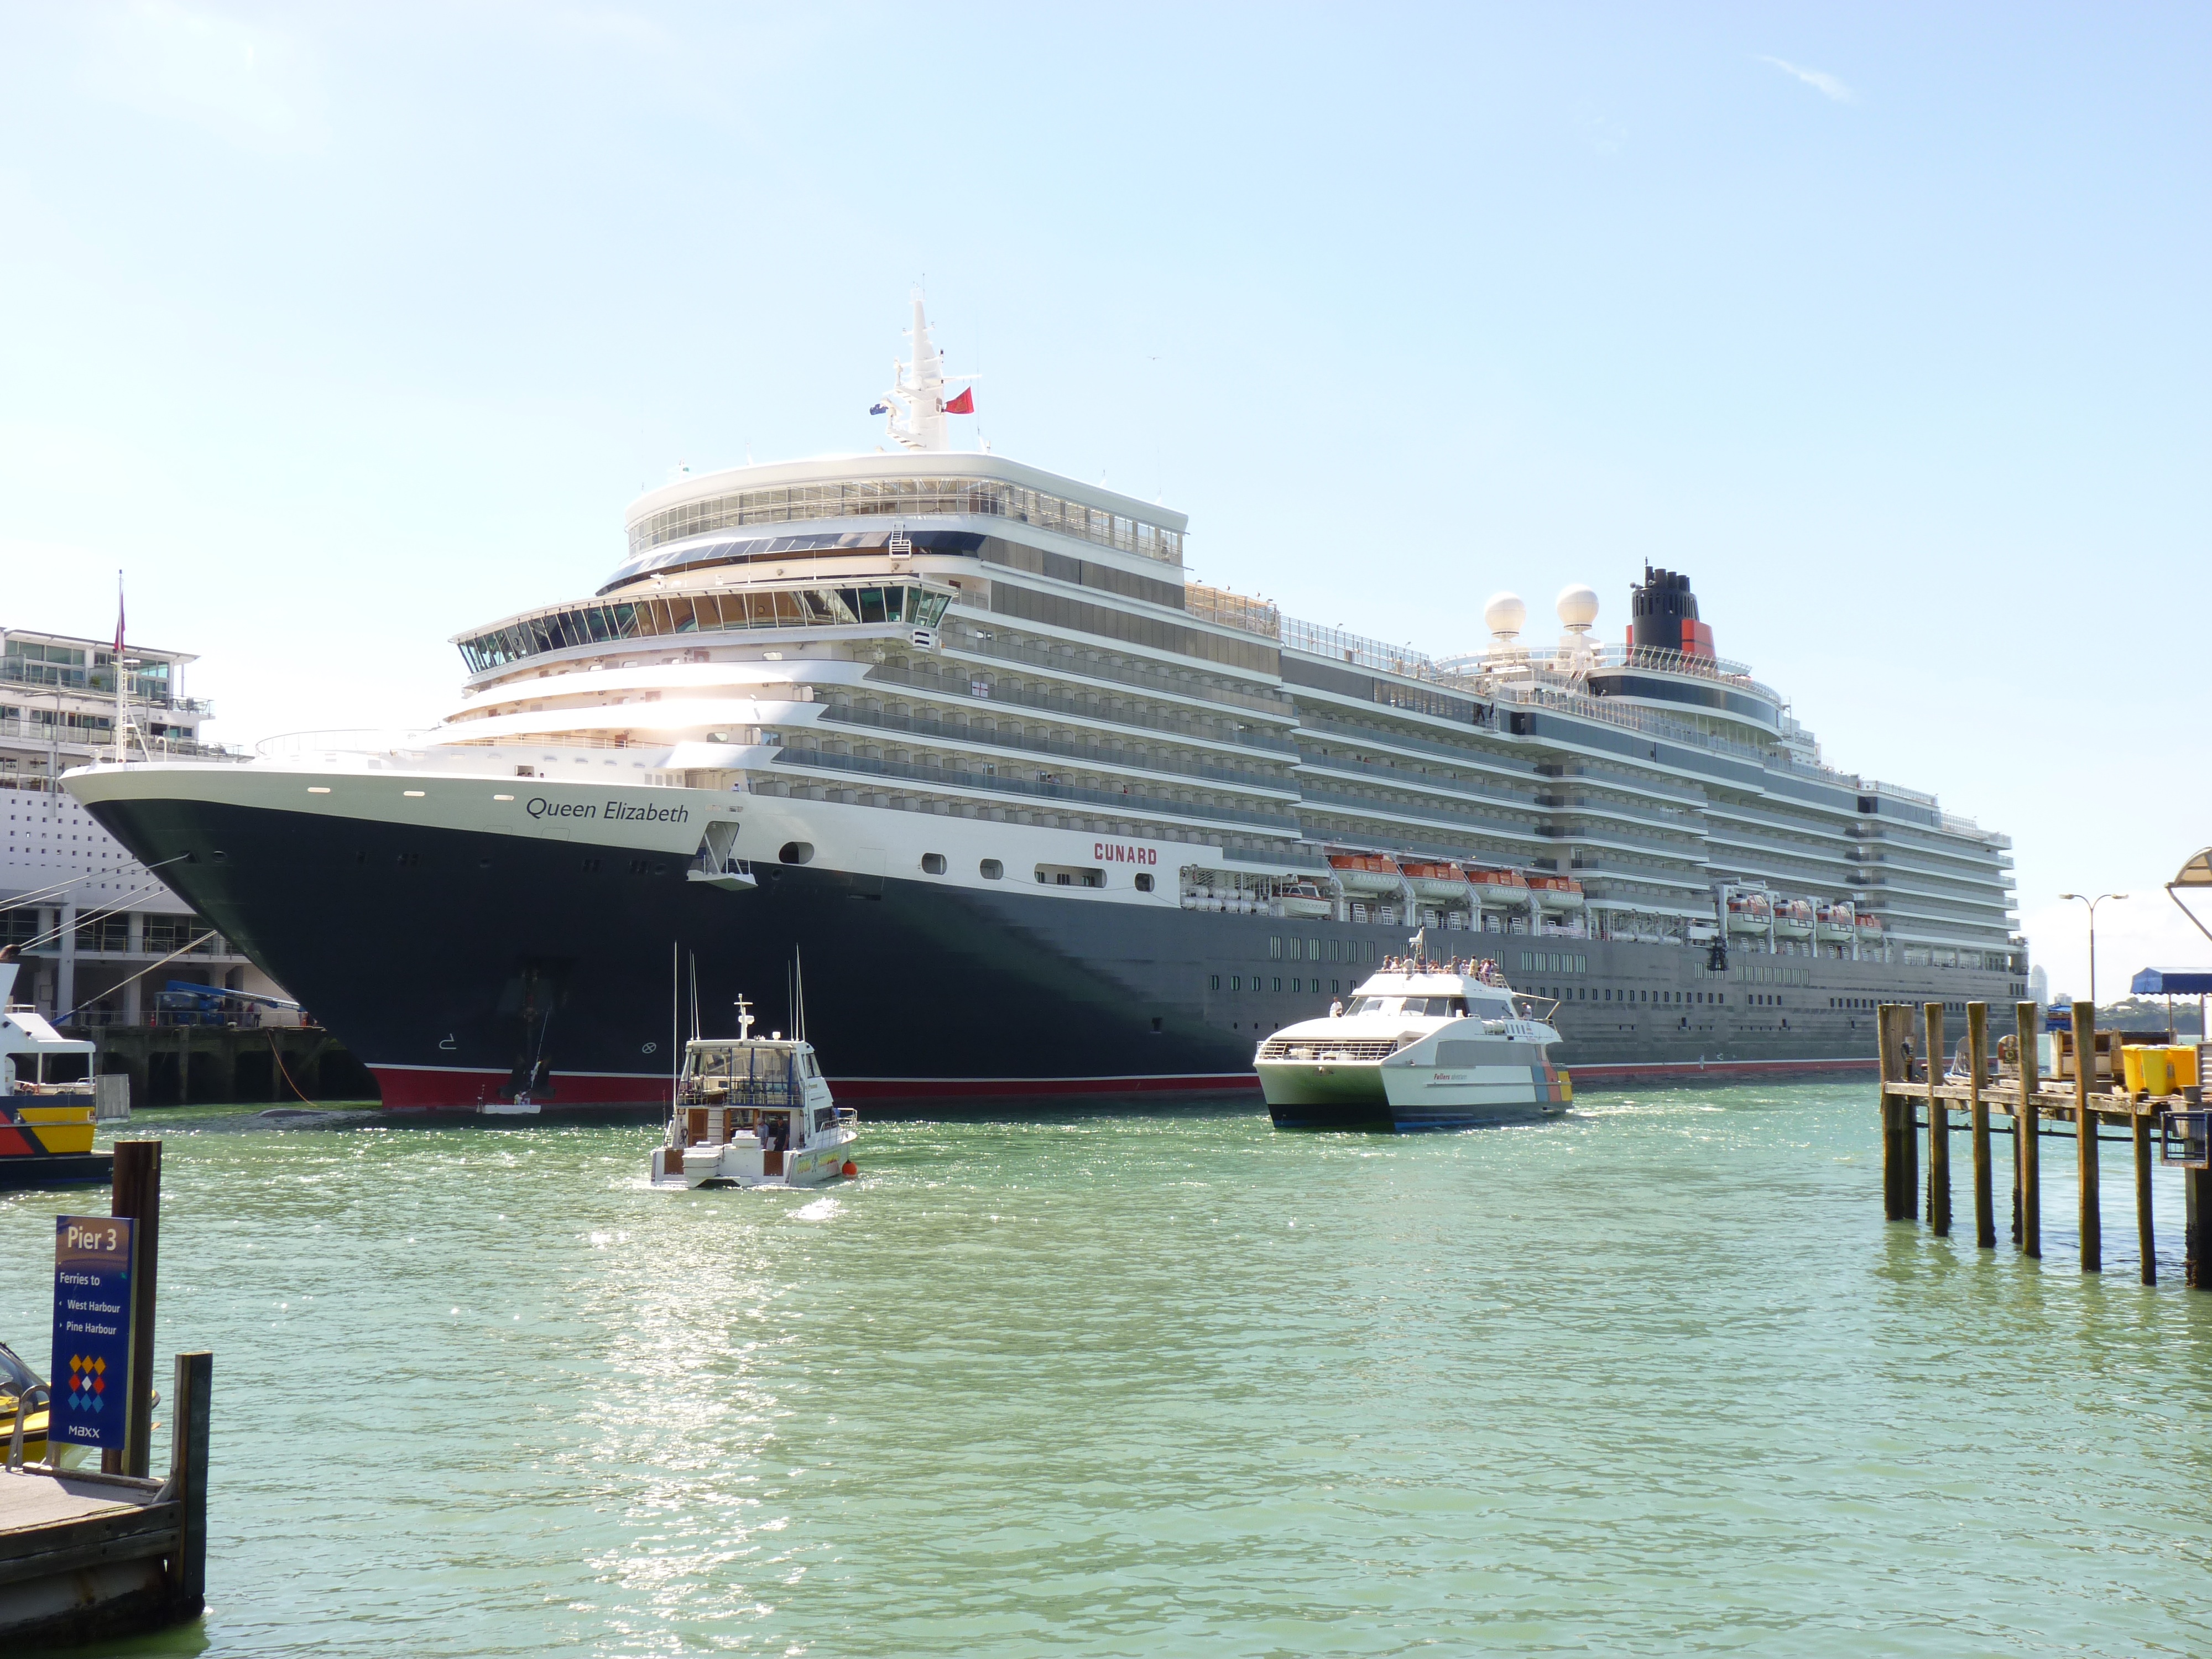
sea, ship, vehicle, watercraft, cruise ship, motor ship, passenger ship, ocean liner